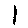
Label: 1